Gustaf VI Adolf

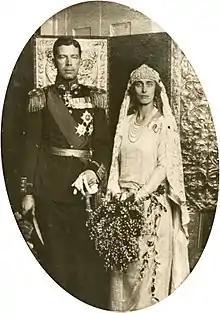
Gustaf Adolf's second wedding to Louise Mountbatten

The King's reputation as a "professional amateur professor" was widely known; nationally and internationally, and among his relatives. Gustaf VI Adolf was a devoted archaeologist, and was admitted to the British Academy for his work in botany in 1958. Gustaf VI Adolf participated in archaeological expeditions in China, Greece, Korea and Italy, and founded the Swedish Institute in Rome.